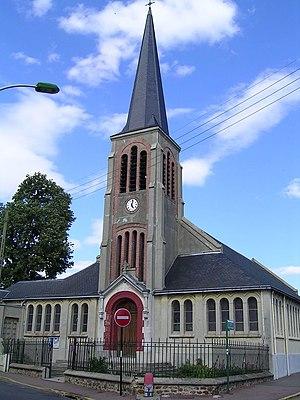
L′église Saint-Joseph, à Aulnay-sous-Bois, en France.
Aulnay-sous-Bois est une commune française située dans le département de Seine-Saint-Denis en région Île-de-France. Ses habitants sont appelés les Aulnaysiens.
L'église Saint-Joseph est une église catholique située 57, avenue de la Croix-Blanche, au croisement avec l'avenue du Gros-Peuplier à Aulnay-sous-Bois. Elle est consacrée à saint Joseph.